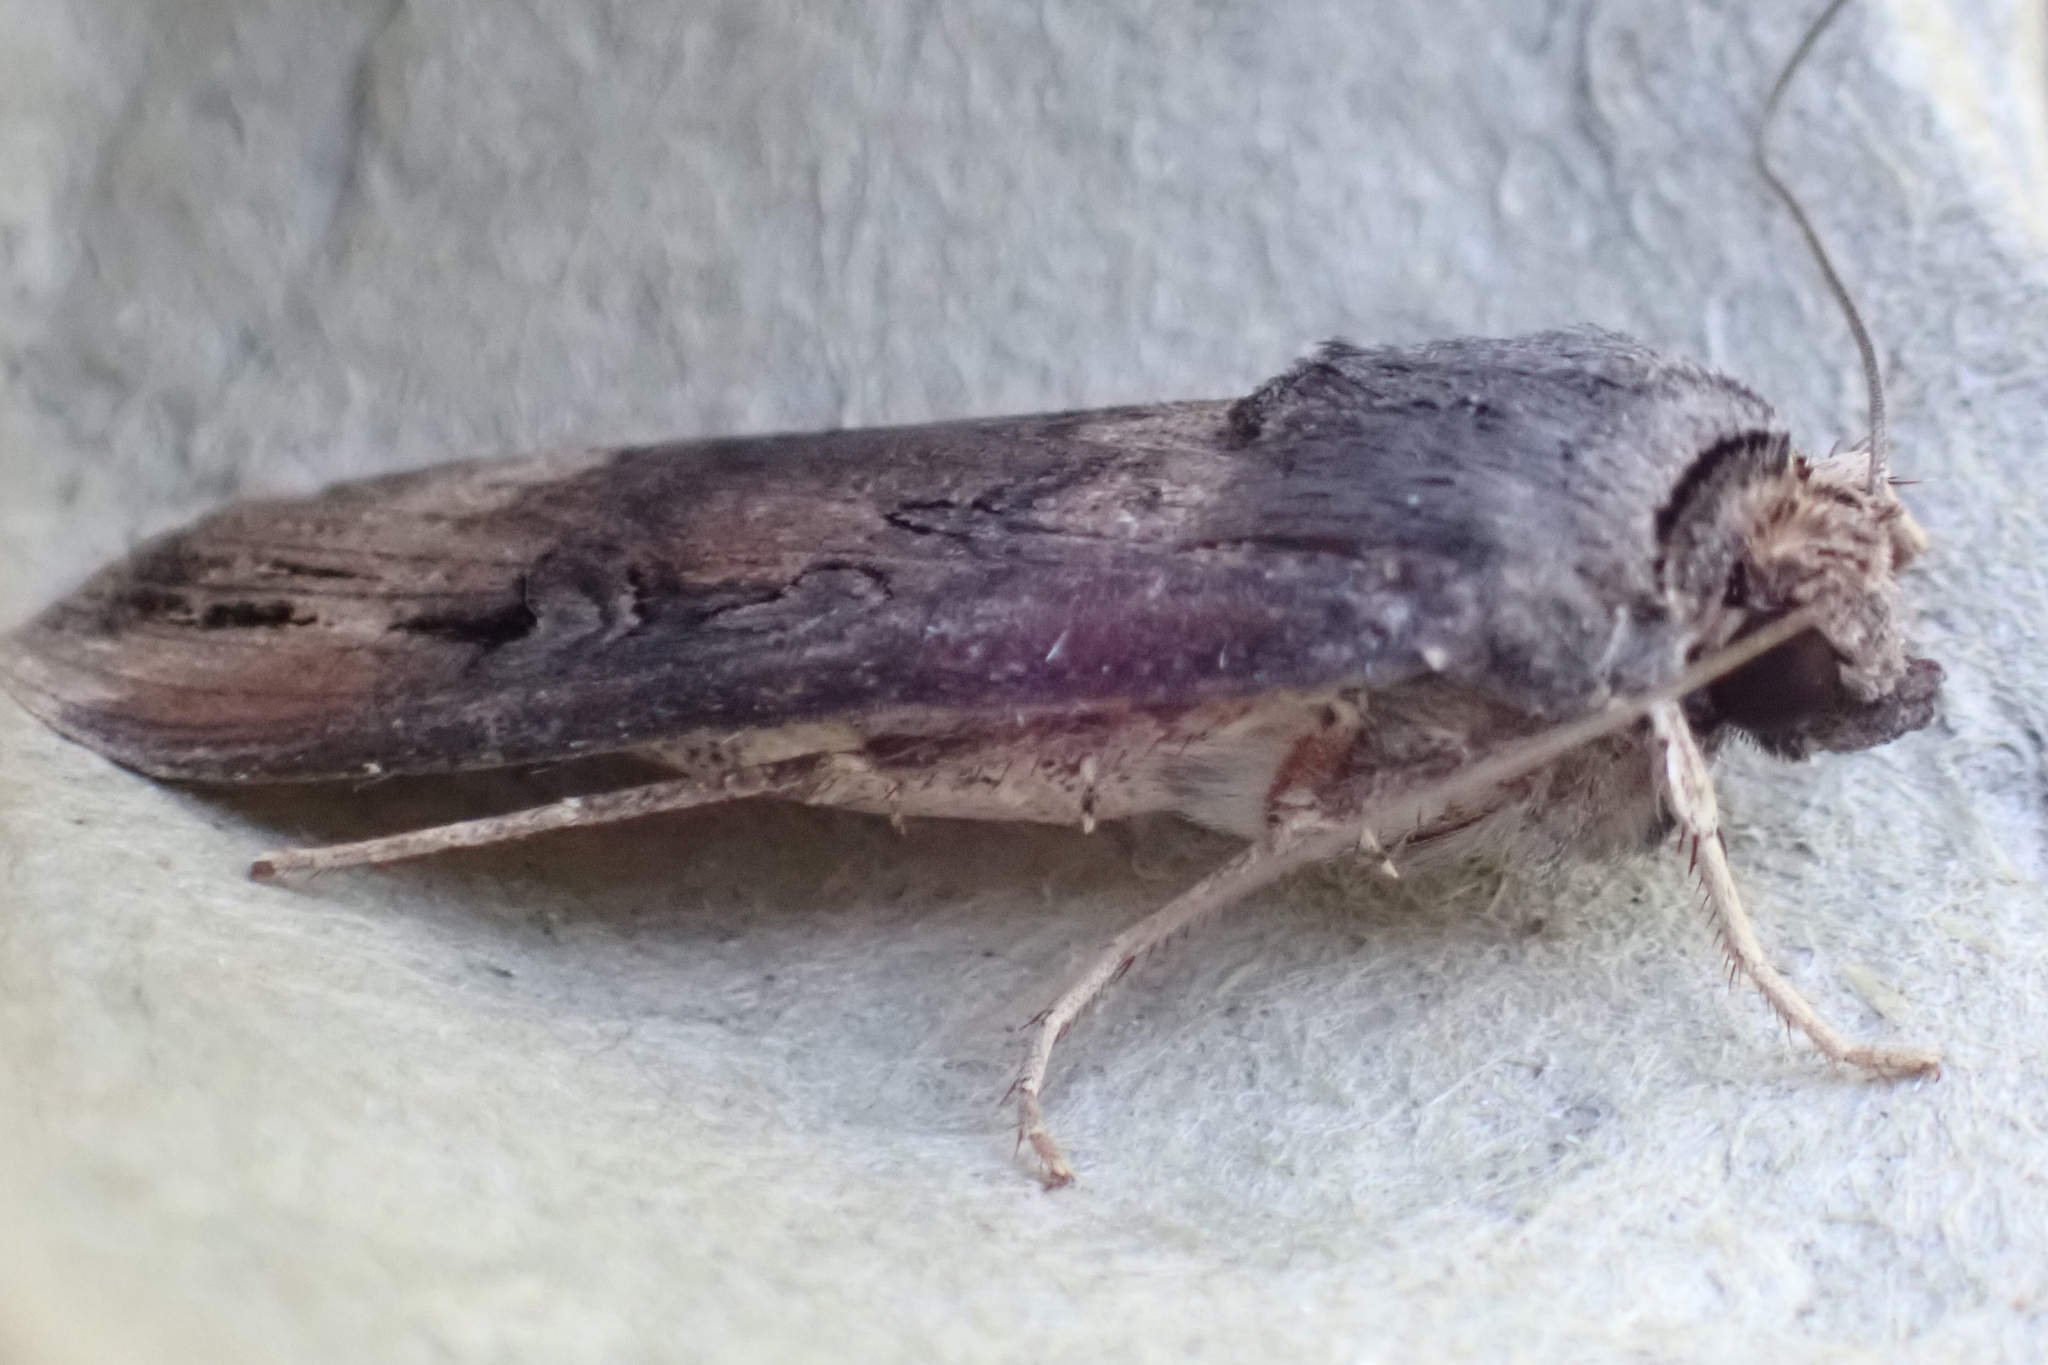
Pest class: cutworms